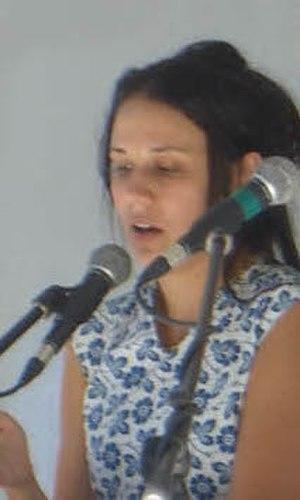
Rivka Galchen est un écrivain américano-canadien. Son premier roman, Perturbations atmosphériques, est paru en France en 2009. Elle est actuellement professeur assistante dans le département de création littéraire de l'Université Columbia.